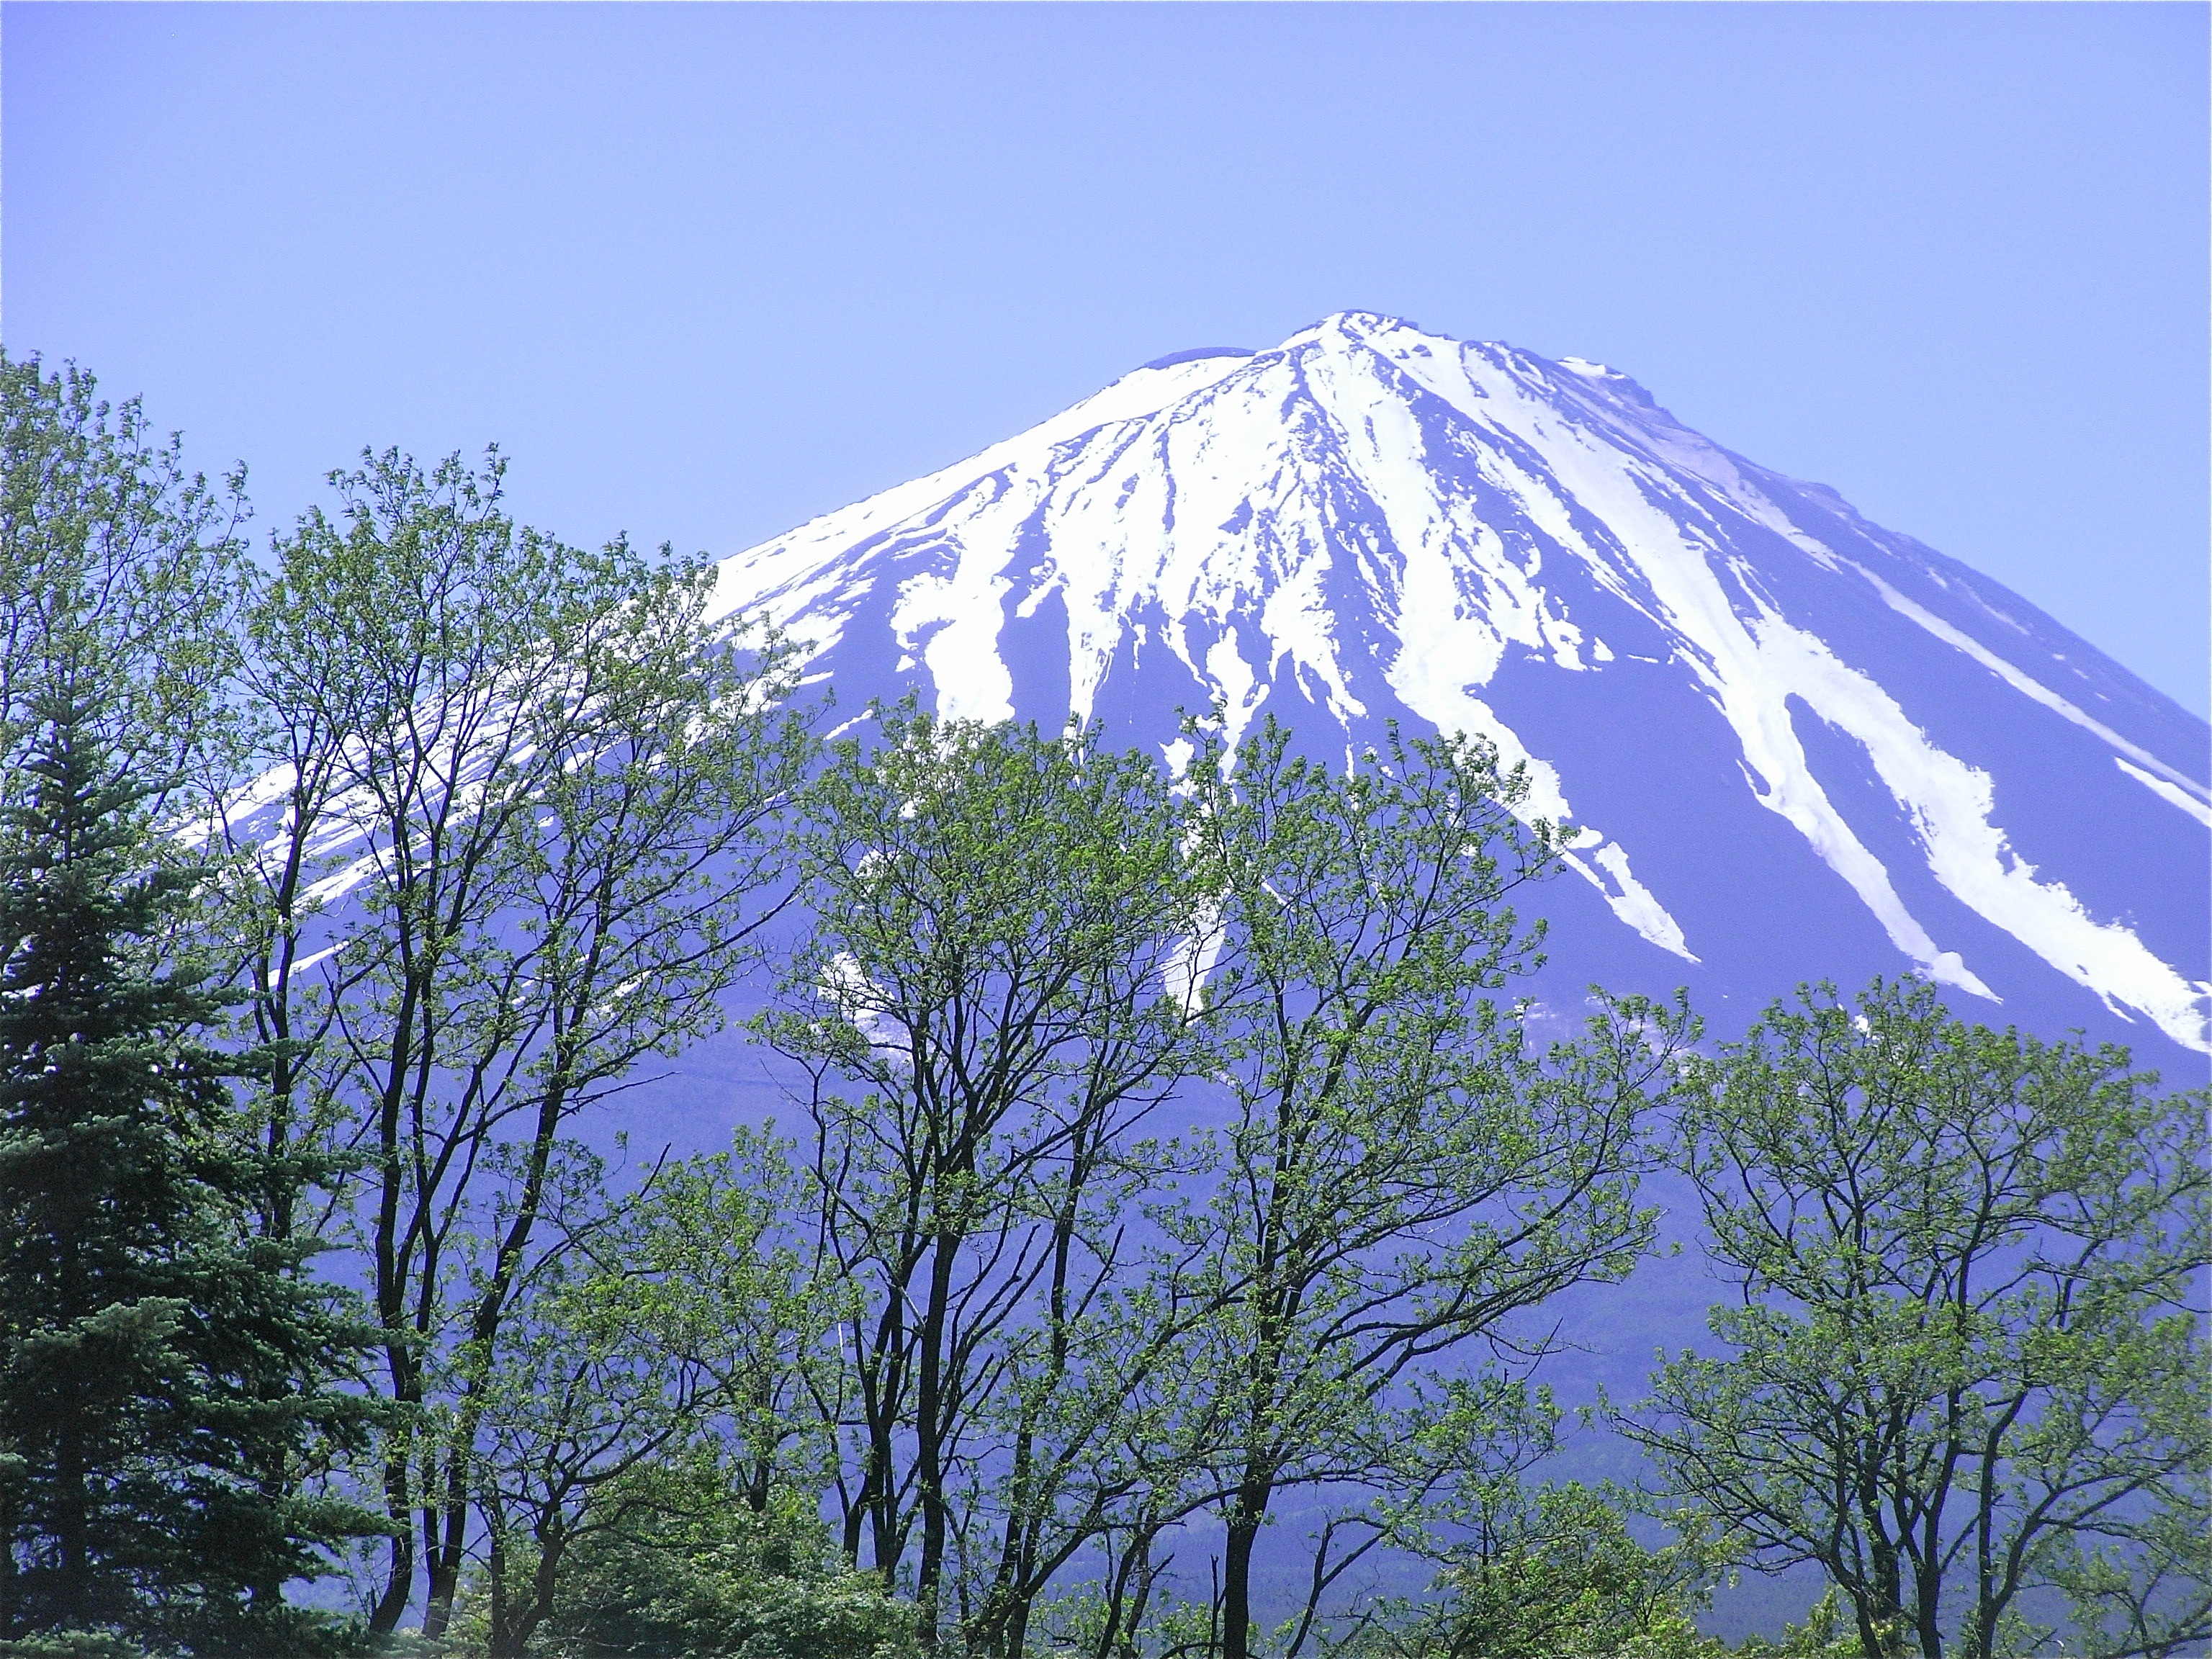
tree, wilderness, mountain, meadow, flower, mountain range, ridge, plateau, ecosystem, mt fuji, landform, world heritage site, biome, geographical feature, mountainous landforms